Camera phone

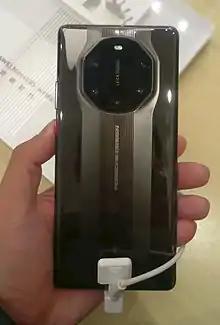
The Huawei Mate 40 RS features penta-camera lenses with Leica optics.

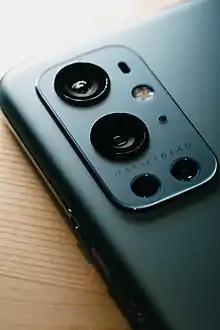
The OnePlus 9 features upgraded optics with Hasselblad.

Higher resolution camera phones started to appear in the 2010s. 12-megapixel camera phones have been produced by at least two companies. To highlight the capabilities of the Nokia N8 (Big CMOS Sensor) camera, Nokia created a short film, "The Commuter", in October 2010. The seven-minute film was shot entirely on the phone's 720p camera. A 14-megapixel smartphone with 3× optical zoom was announced in late 2010. In 2011, the first phones with dual rear cameras were released to the market but failed to gain traction. Originally, dual rear cameras were implemented as a way to capture 3D content, which was something that electronics manufacturers were pushing back then. Several years later, the release of the iPhone 7 would popularize this concept, but instead using the second lens as a wide angle lens.